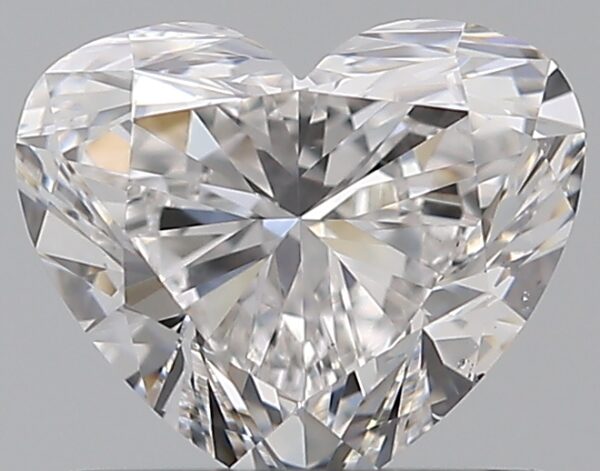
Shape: heart
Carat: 0.71
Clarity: VS2
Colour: E
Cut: EX
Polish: EX
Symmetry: VG
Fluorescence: N
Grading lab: GIA
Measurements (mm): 5.28 x 6.23 x 3.43